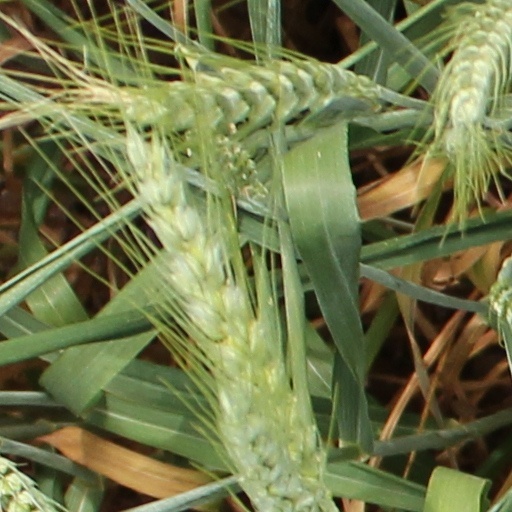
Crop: wheat